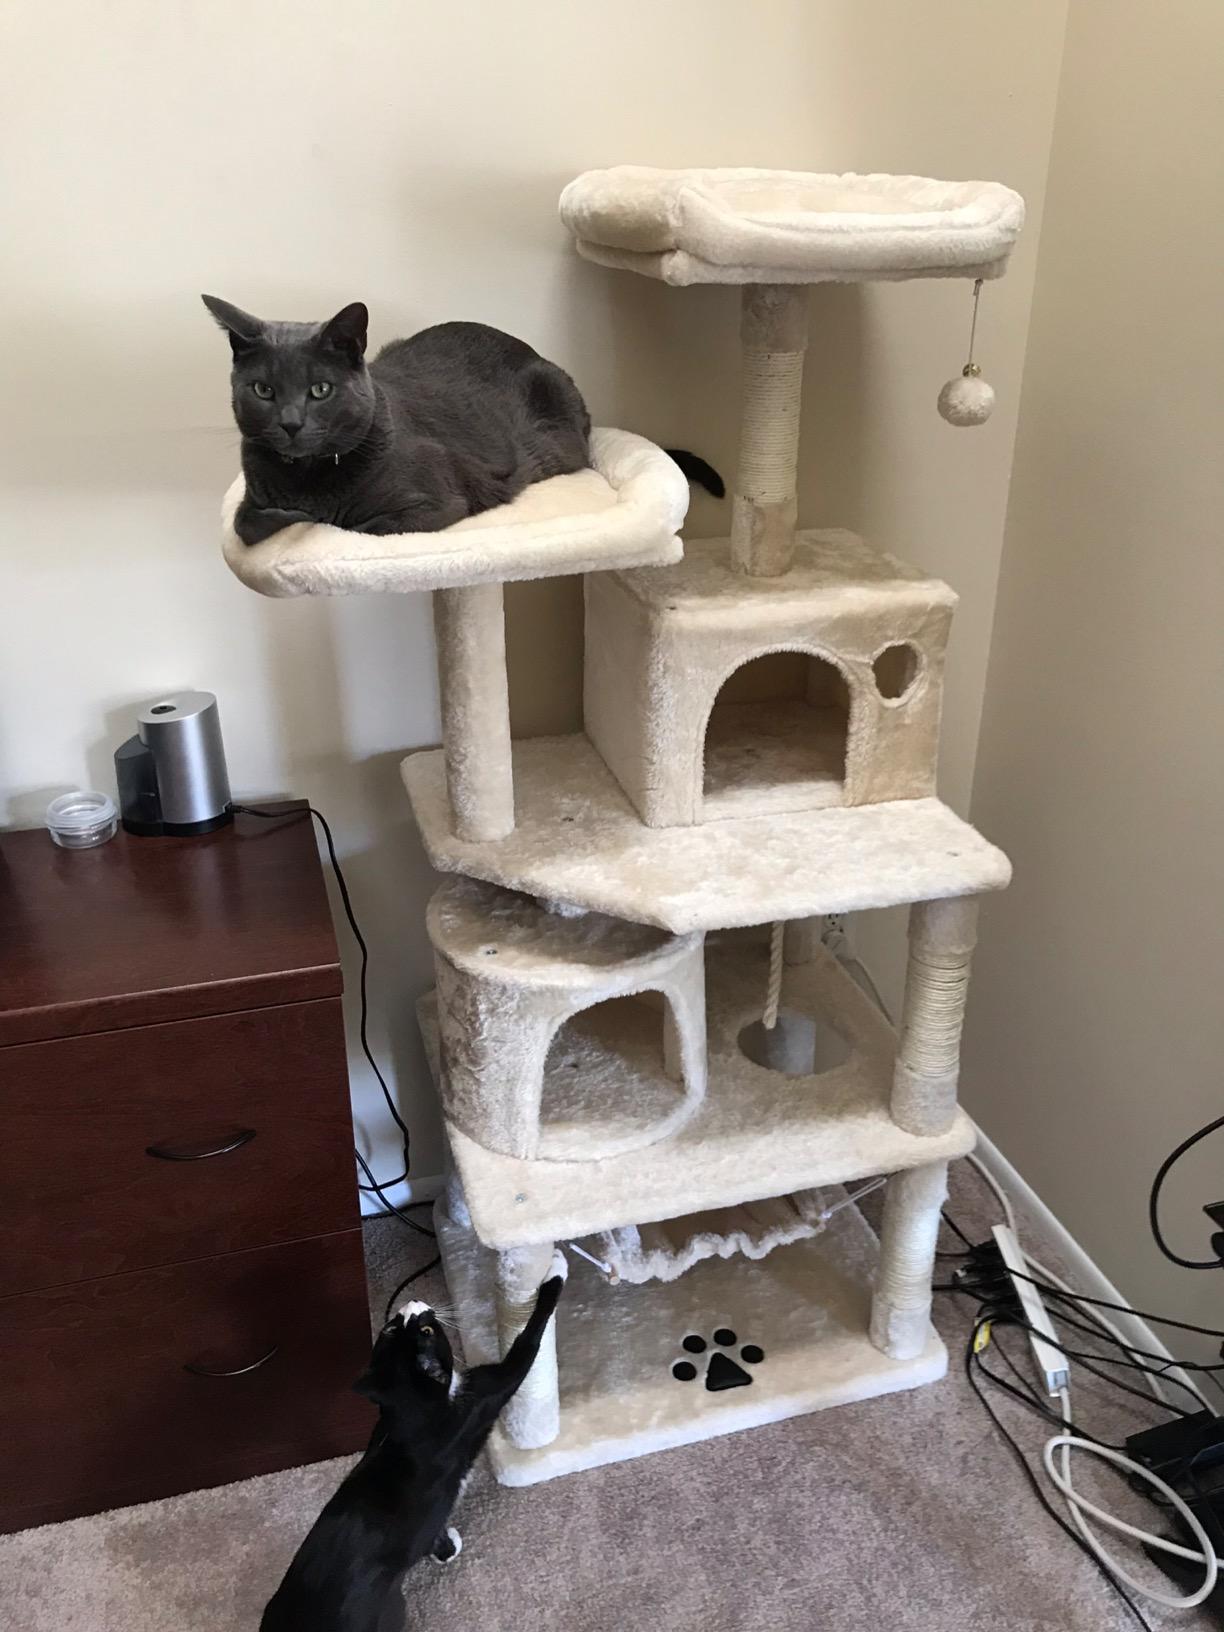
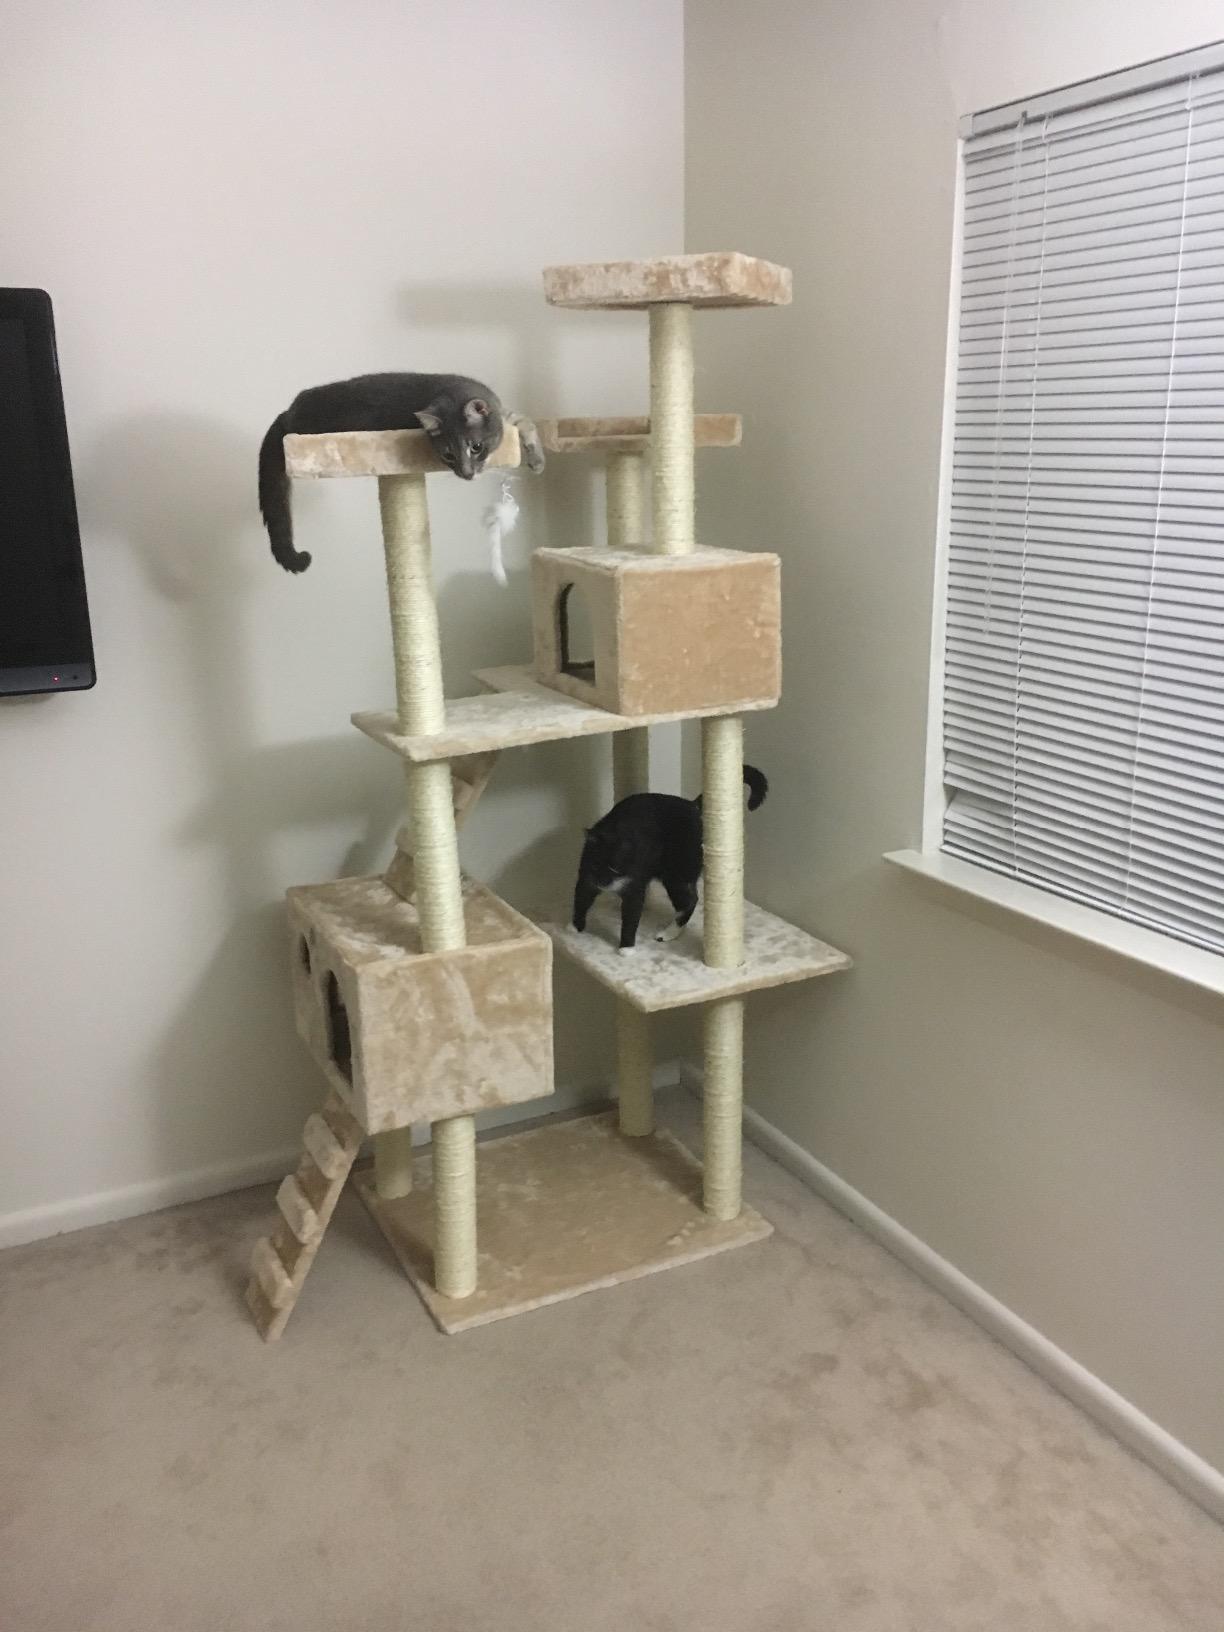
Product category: items_cat tree
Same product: no